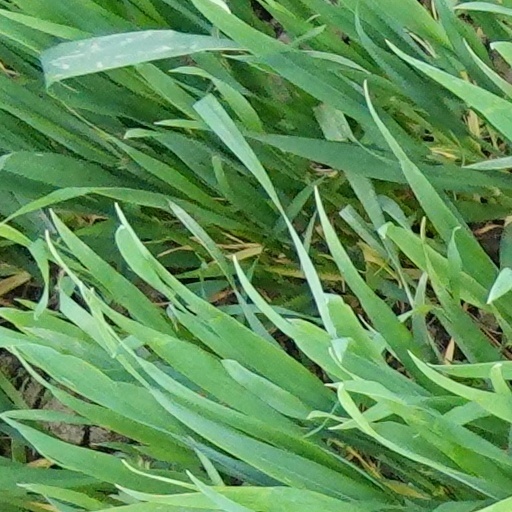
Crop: wheat